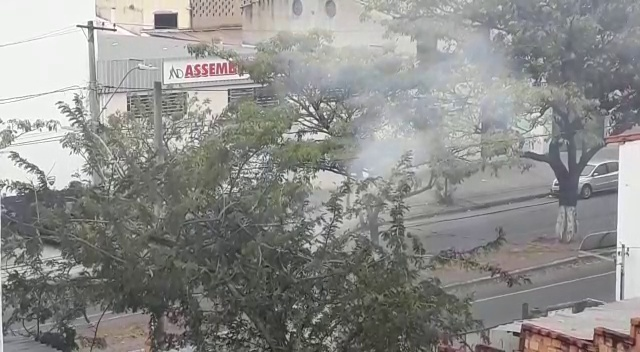
Fire: no
Smoke: yes